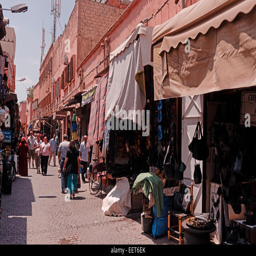
tourists in narrow streets of the old town among the souvenir and carpet shops